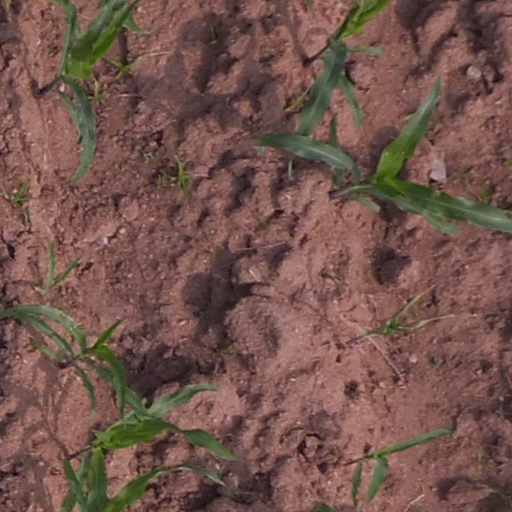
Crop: maize; corn